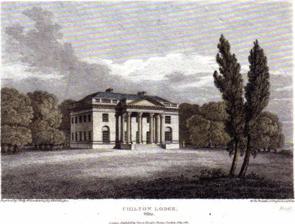
Building: Chilton Lodge
Country: United Kingdom
Year built: 1800
Grade II* listed country house in Berkshire, England Chilton Lodge Chilton Lodge in c.1814 Type Country House Location Leverton , Berkshire, England Coordinates 51°25′59″N 1°31′38″W / 51.433056°N 1.527222°W / 51.433056; -1.527222 OS grid reference SU 32965 70553 Built 1800 Built for John Pearse Restored 1892 Restored by Sir Arthur Blomfield Architect William Pilkington Architectural style(s) Georgian Website https://www.chiltonestate.org/ Listed Building – Grade II* Official name Chilton Lodge Designated 9 September 1951 ; 73 years ago ( 1951-09-09 ) Reference no. 1211296 Listed Building – Grade II Official name Stable Blocks at Chilton Lodge Designated 7 June 1984 ; 40 years ago ( 1984-06-07 ) Reference no. 1211297 Listed Building – Grade II Official name Terrace and Steps To South of Chilton Lodge Designated 7 June 1984 ; 40 years ago ( 1984-06-07 ) Reference no. 1212048 Listed Building – Grade II Official name Pedestrian Gate and Piers To Chilton Lodge On Base 300 Metres East of Main Entrance Designated 7 June 1984 ; 40 years ago ( 1984-06-07 ) Reference no. 1289723 Listed Building – Grade II Official name Gatehouse To Chilton Lodge Designated 6 March 1985 ; 39 years ago ( 1985-03-06 ) Reference no. 1034109 Listed Building – Grade II Official name Gates To Chilton Lodge Designated 6 March 1985 ; 39 years ago ( 1985-03-06 ) Reference no. 1365482 Location of Chilton Lodge in Berkshire Show map of Berkshire Chilton Lodge (England) Show map of England Chilton Lodge is an English country house . It is a historic Grade II* listed building. The house is located northwest of Leverton , Berkshire , in the parish of Hungerford , in the West Berkshire district, in the ceremonial county of Berkshire . Its park extends into Wiltshire where one gate is just outside Chilton Foliat . History 16th and 17th Century In 1574 the property that was then referred to as "Chilton Park" was split from older estates Calcot Manor and Chilton Foliat Manor by Edward Manners, 3rd Earl of Rutland who had inherited the property through his other title, the 14th Baron de Ros . At this point, there was already a lodge in the Wiltshire portion of this property, near where the current Park Farm stands. The newly split Chilton Park was purchased by Sir Anthony Hinton (1532–1598) of Earlscourt (Earlscote) Manor outside of Wanborough, Wiltshire . Chilton Park became the Hinton family home. Sir Anthony's son, Sir Thomas Hinton (1574–1635) was the High Sheriff of Berkshire in 1612–13 and was a Member of Parliament twice between 1621 and 1625. Hinton was also one of the major investors in the Virginia Company , and the Hinton family subsequently developed close ties with Virginia . In 1639 Sir Thomas's son Sir Anthony Hinton (1596–1647) sold the property to Thomas Hussey (1597–1657). The Hussey family ended up in significant financial distress, and so in 1663, Thomas's son, Willam Hussey, sold the Chilton property to Sir Bulstrode Whitelocke , Keeper of the Great Seal during the Commonwealth . Whitelocke died at Chilton in 1675 and left the estate to Samuel, the oldest son of his third wife. 18th Century The Whitelocke family held the property until 1767. They sold it to John Zephaniah Holwell (1711–1798), a nabob , survivor of the Black Hole of Calcutta (1756), and the author of its most famous account. He had also been governor of Bengal in 1760. In 1771 Holwell sold the estate to another returnee from India, General Richard Smith (1734–1803). Smith, the former commander-in-chief of the East India Company in Bengal , had retired in 1770, and reportedly returned to England with £300,000 (equivalent to £52,524,324 in 2023). While residing at Chilton, Smith spent much of his time standing for, or serving in Parliament. Smith reportedly gambled much of his massive fortune away, and in 1785 was obliged to sell the estate to John Macnamara (1756–1818). Macnamara was also a notorious gambler and playboy. In 1788, Macnamara sold Chilton back to the mortgagees William Morland (1739–1815) and Thomas Hammersley, bankers of Pall Mall . In 1789 Hammersley released his interest to Morland. In 1789, Morland commissioned the architect Sir John Soane to demolish and rebuild the 16th-century house. This new house was completed around 1793. Soane's plans show a villa with a two-storied center and short single-storied wings. The new house was most likely built on the foundations of the old house and reused some materials from it. Other materials from the old house were auctioned in 1791. In 1796 the estate was purchased by John Pearse (1759–1836) whose family had been extremely successful in the fabric and clothing business, particularly in supplying the military. In addition to the family business, Pearse was on the board of the Bank of England , eventually becoming its governor in 1812, and was a Member of Parliament from 1818 to 1832. 19th Century In 1800, Pearse had the roughly 7-year-old Soane-designed house pulled down and hired architect William Pilkington to design the current Chilton Lodge. There doesn't appear to be any clear indication why Soane's house was demolished so soon after it was built. Pearse also assembled the park that currently surrounds the Lodge. The new house was built to the east of the old one—in Berkshire, and roughly in the center of the park. By 1813 he owned a total of 1,488 acres in the parish. In 1834 Pearse sold the estate to the Rev. Sir William Henry Cooper (1766–1835), son of the Secretary to the Treasury (1765–1782) Grey Cooper . Rev. Cooper had been a Prebendary of Rochester Cathedral from 1793 to 1797, and, in 1803, chaplain to George III . Cooper died in 1835, leaving the house to his wife Isabella. From her very wealthy family, Isabella had inherited Isleworth House, a mansion on the banks of the River Thames in Isleworth , Middlesex , and it seems that she spent her time there, so Chilton Lodge was rented during this period. When Isabella died in 1855, she left the property to her and Sir William's grandson, William Honywood. Honywood does not seem to have lived in Chilton Lodge either. For example, The Times notes that Major-General Randal Rumley died in an accident while visiting a Mr. William Butler at Chilton Lodge in 1884. Honywood sold the property in 1890 to Sir William Pearce (1861–1907). Pearce was the son of famed shipbuilder Sir William Pearce, 1st Baronet , who had founded and was chairman of Fairfield Shipbuilding and Engineering Company in Govan , Scotland . In 1888, the younger William Pearce succeeded his father as chairman. He was also a keen sportsman and often held shooting parties at Chilton Lodge. Pearce died relatively young, and his wife died only a month later. Since they were without children, Pearce's will directed that the Chilton estate be sold and the proceeds given to Trinity College, Cambridge . 20th and 21st Century Entrance to Chilton Lodge Grade II Listed Gate on Leverton Lane In 1909 the estate was bought by U.S. Ambassador to the United Kingdom Whitelaw Reid as a wedding present for his daughter Jean Templeton Reid (1884–1962) and her new husband Sir John Hubert Ward (1870–1938). Their younger son, Alexander Reginald "Reggie" Ward (1914–1987), co-founded Chilton Aircraft in 1936. The company was headquartered in a small factory in Chilton's coach house. They designed and built aircraft such as the Chilton D.W.1 and the Chilton Olympia . Like many other country houses, during World War II Chilton Lodge was loaned out to the war effort. American forces belonging to the 101st Airborne Division , flying from RAF Ramsbury and RAF Welford , used both the house and the park. After the war, Chilton Aircraft became Chilton Electrics, and in the late 1950s, it moved to newly built premises in Church Way Hungerford . The walled gardens at Chilton Lodge were made famous by the 1987 BBC2 television series, The Victorian Kitchen Garden , co-presented by Harry Dodson . Dodson was head gardener at the house from 1947 to 1981 and had been given life-rights to the garden property on the estate. The series' premise involved Dodson rehabilitating part of the property's largely derelict garden over a year. The series was very successful and spawned several sequels starring Dodson. As of 2024 the estate is still owned and managed by members of the Ward family. Architecture Pepperpot Cottages The current house was designed by William Pilkington for John Pearse and was completed in 1800. The main south front of the house has five bays and a full-height Corinthian portico. The north side has an extensive stable court, and the east front has seven bays. The mansion was enlarged and almost completely reconstructed between 1890 and 1892 by Sir William Pearce , including a second story for servants and a ‘carriage porch – porte cochere‘ on the east side, designed by Sir Arthur Blomfield . The nearby estate village in Leverton has a picturesque range of six unique thatched cottages in pepperpot shapes, originally inhabited by the estate workers. The park was designed for John Pearse by Sir Humphry Repton at the same time the current house was built. In the book, Repton's Landscape Gardening and Landscape Architecture, Repton states that he was brought onto the project by Pilkington. Interestingly, despite the demolition of the house he had designed, Sir John Soane appears to have been involved in Pearse's rework of the park and property. Soane's drawings contain plans for a greenhouse at Chilton. References